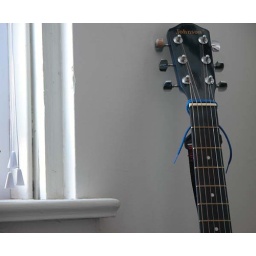
blue guitar in stand next to office window